Metropolitan City of Bologna

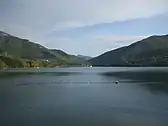
Suviana and Brasimone lakes regional park

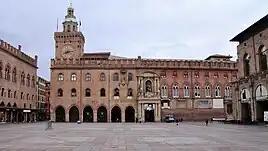
Bologna

The Metropolitan City of Bologna is part of the region of Emilia-Romagna in northwestern Italy. It is in the centre of the region and is bounded on the east by the province of Ravenna, while the province of Ferrara lies to the north and the province of Modena lies to the west. To the south are the Metropolitan City of Florence, the province of Prato and the province of Pistoia, all in the region of Tuscany.